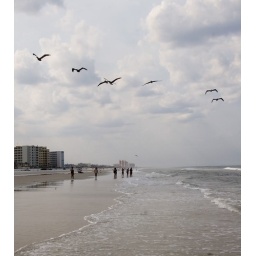
I didn't grow up around the beach so, you know, sea birds are still pretty cool to me.